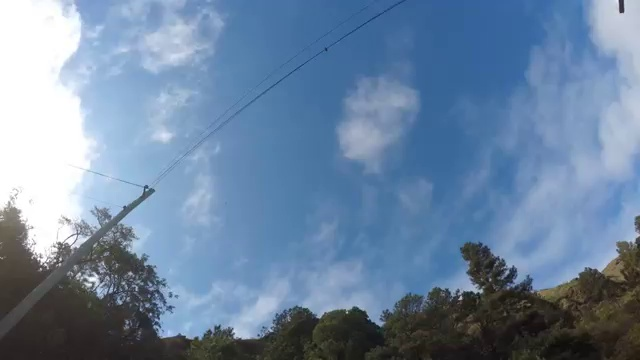
Fire: no
Smoke: no